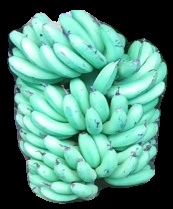
Variety: pachbale
Grade: grade1